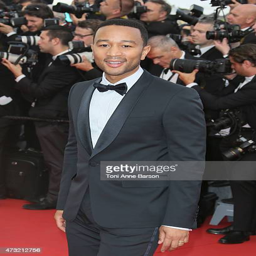
neo soul artist attends the opening ceremony and premiere during festival